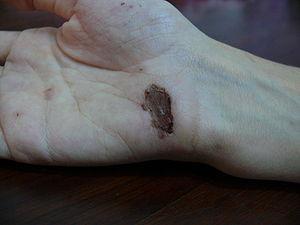
Développement d'une cicatrice